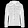
Label: Coat